Francine York

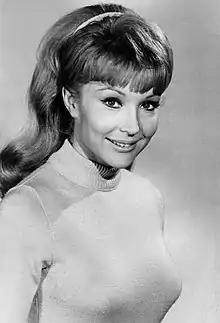
Francine York from a guest appearance on "It Takes a Thief."

York portrayed Amanda Agnew on "It Takes a Thief", Wendy Wendkoski on "Slattery's People", and Kate Landis on "The Courtship of Eddie's Father". In 1964, she appeared as Nurse Norma in "My Favorite Martian" S1 E37 "Uncle Martins Wisdom Tooth". York played Lillie Langtry (with Peter Whitney as Judge Roy Bean) in the 1965 episode "A Picture of a Lady" of the syndicated television anthology series, "Death Valley Days". York was featured in five episodes of "Burke's Law" between 1964 and 1965, and made two guest appearances on "Perry Mason", including the role of Ursula Quigley in the 1965 episode "The Case of the Wrongful Writ" and as co-defendant Bobbi Dane in the 1966 episode "The Case of the Sausalito Sunrise".